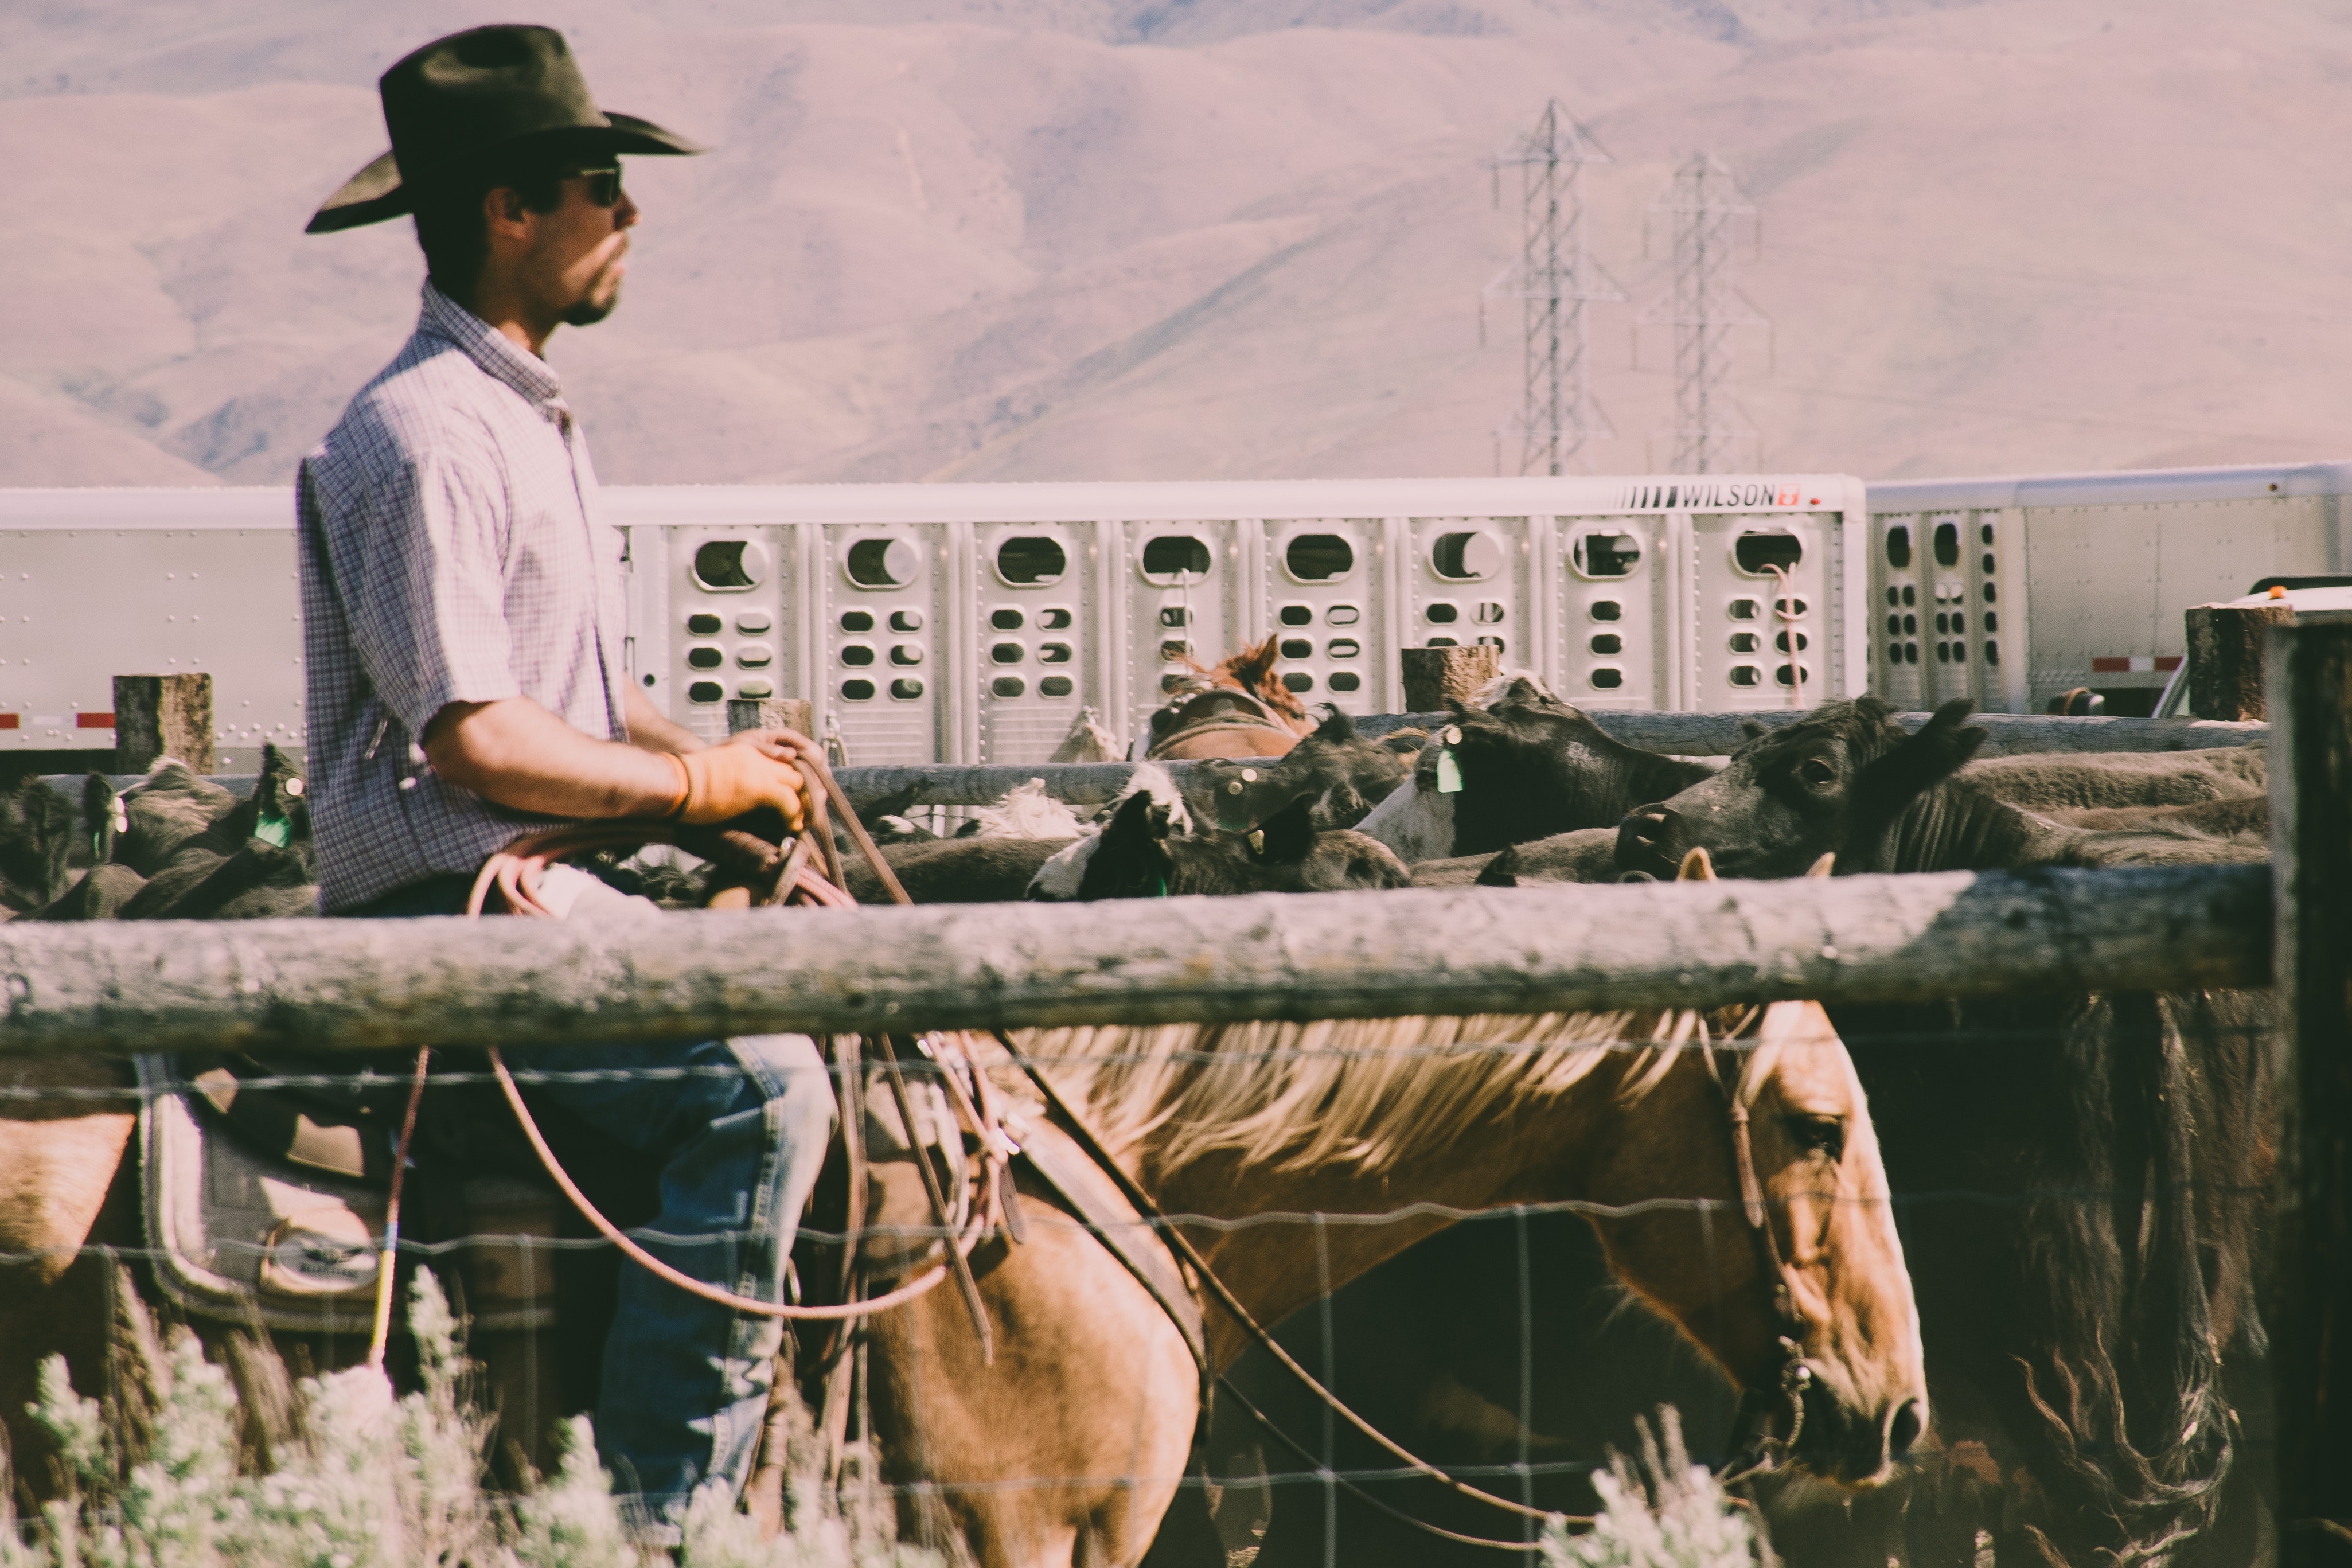
headgear